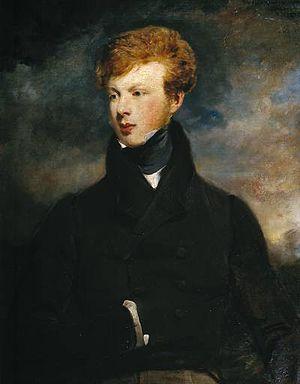
John Jackson, né à Lastingham le 31 mai 1778 et mort le 1ᵉʳ juin 1831 à St. John's Wood est un peintre britannique spécialisé dans les portraits.